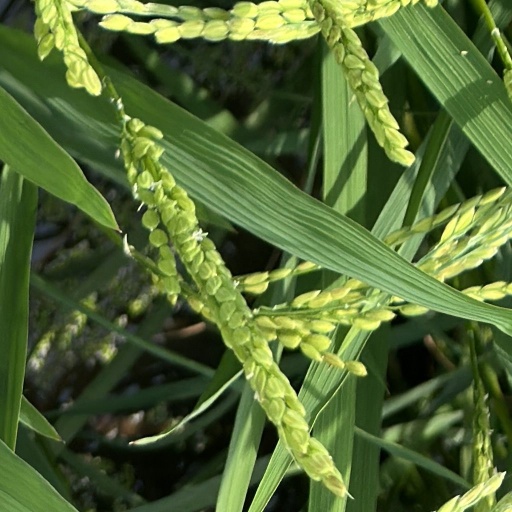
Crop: rice